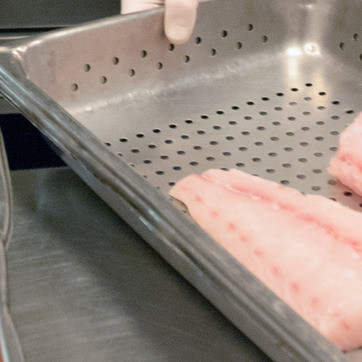
Material: food